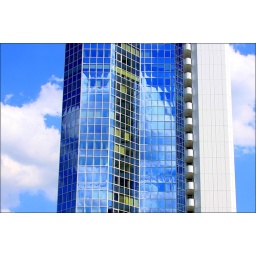
High-rise building with cloud reflections in Frankfurt a.M. / Germany.